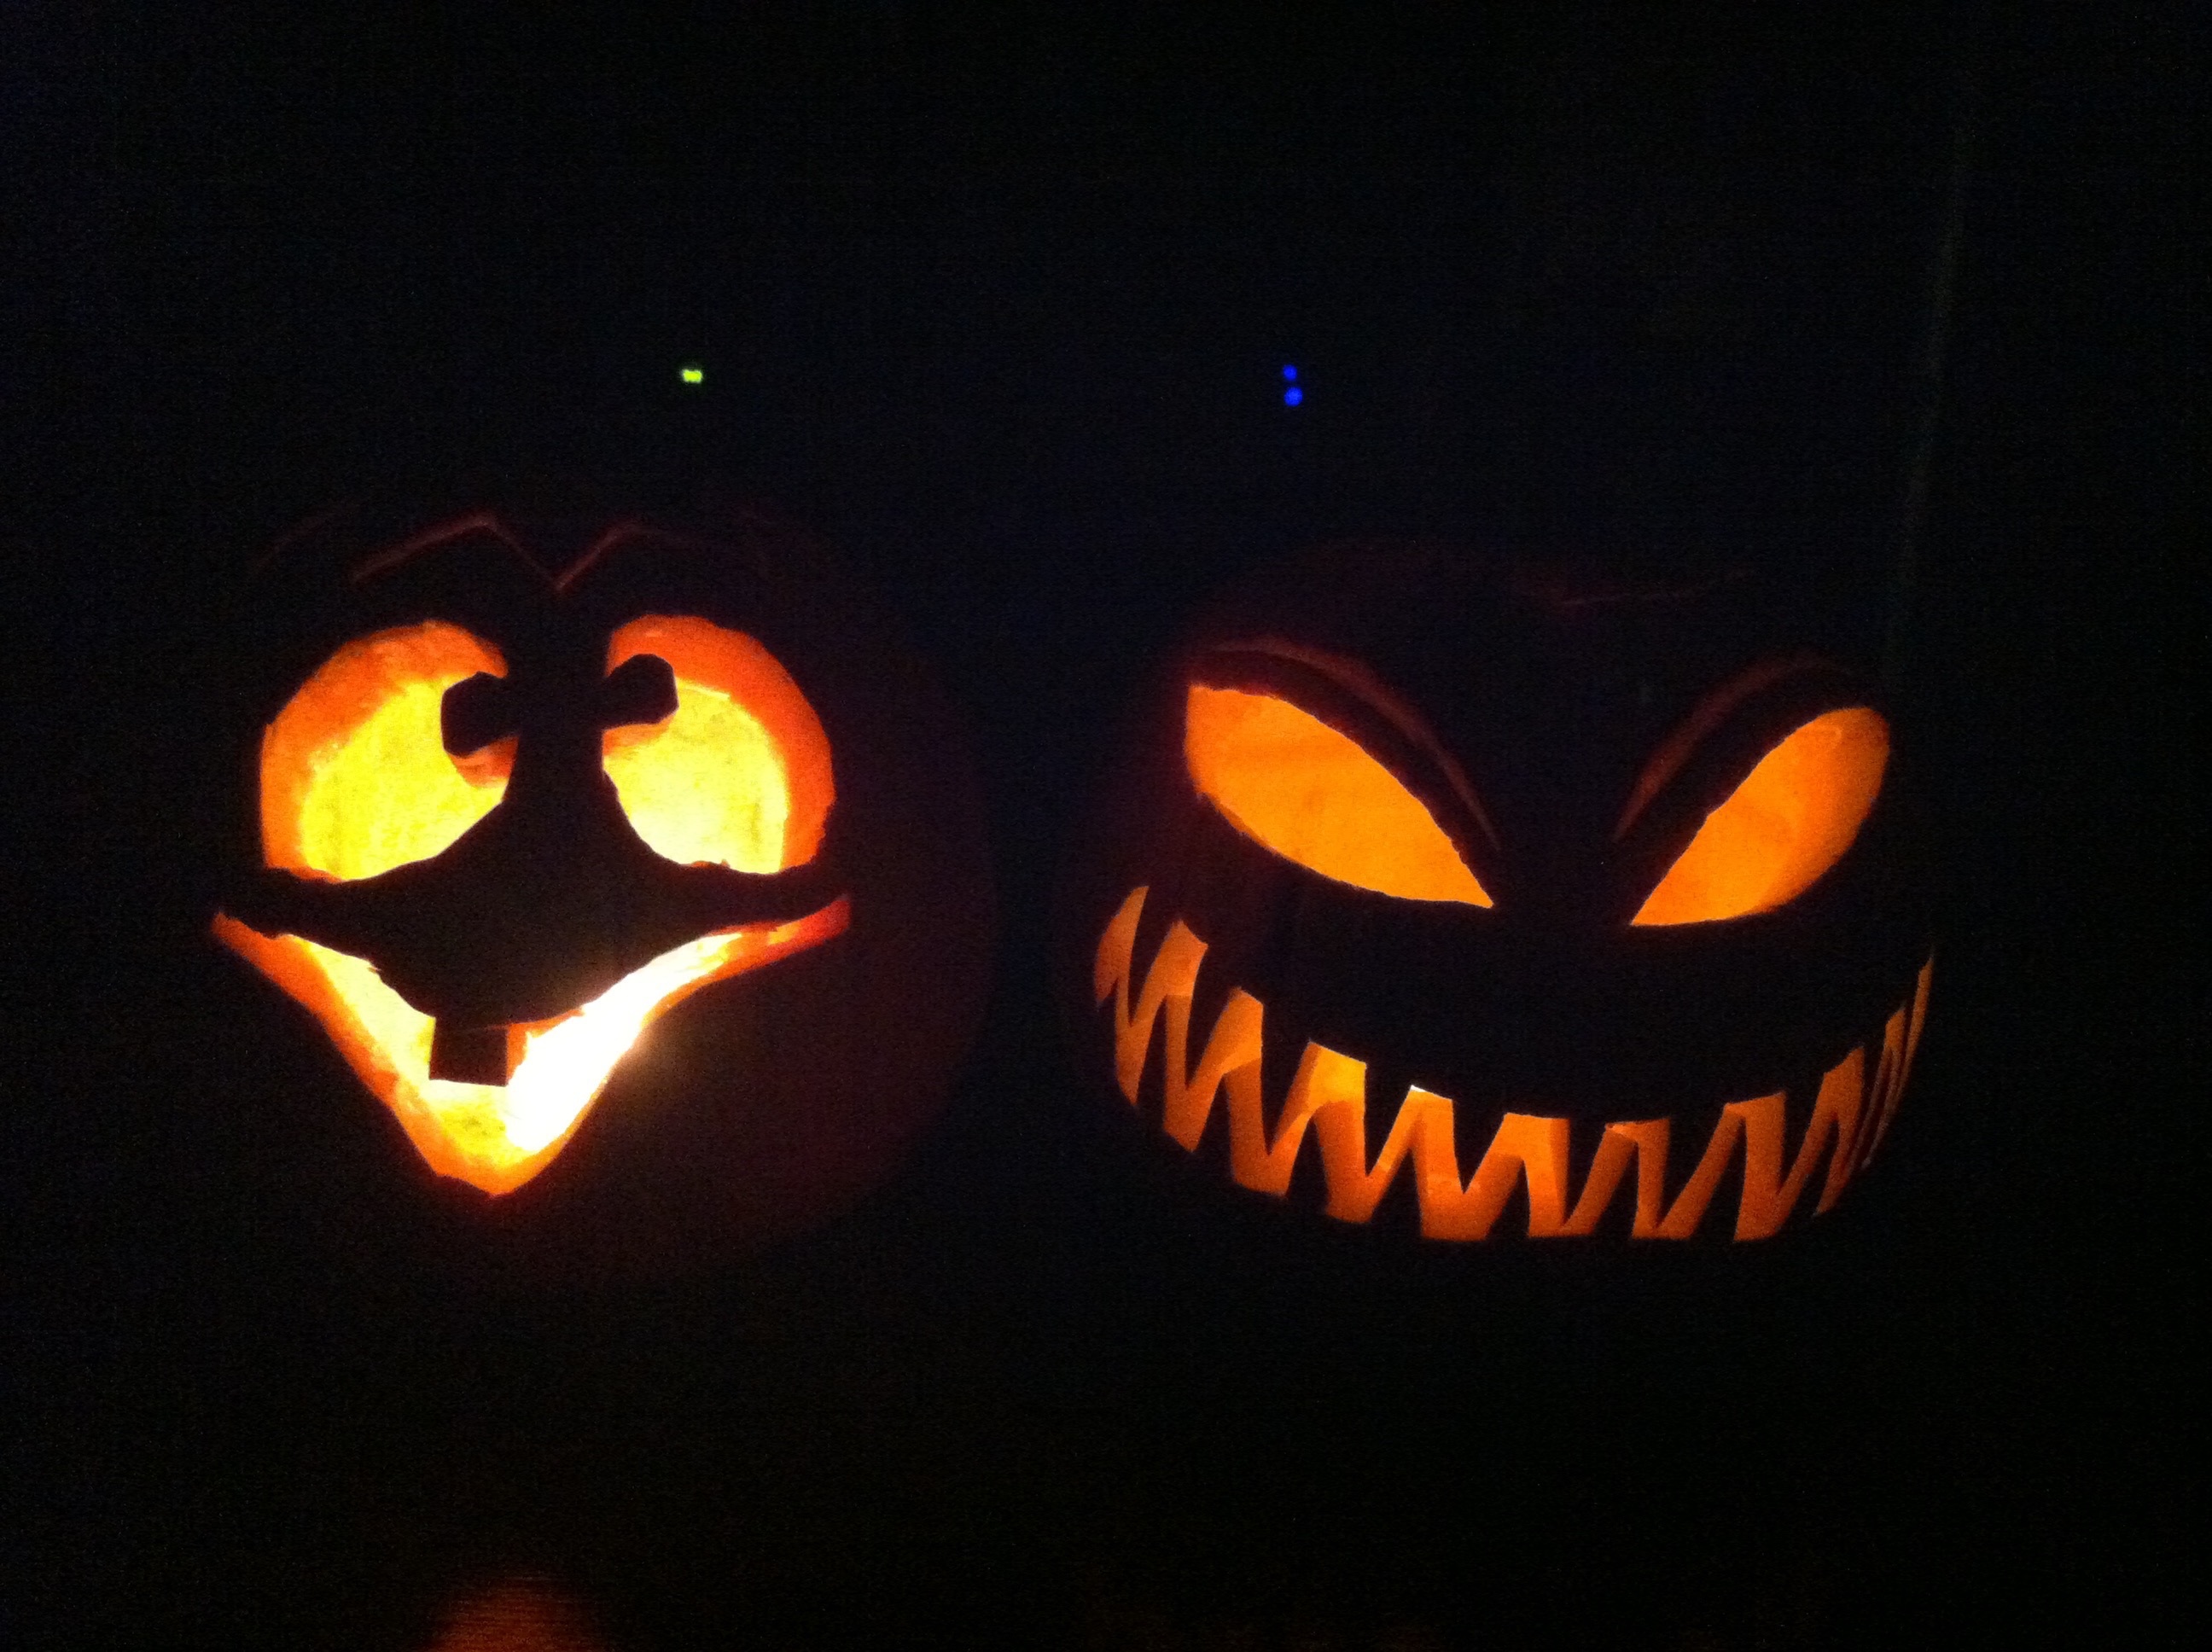
night, spooky, dark, decoration, orange, lantern, autumn, pumpkin, halloween, holiday, darkness, lighting, season, smiling, illuminated, jack o lantern, face, scary, fun, event, carving, october, treat, halloween pumpkin